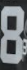
Number: 8